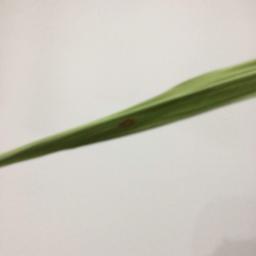
Label: Rice___Leaf_Blast